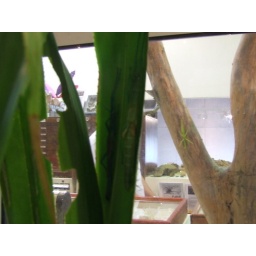
male and female pepermint stick insects side by side